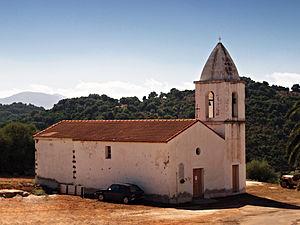
Osani est une commune française située dans la circonscription départementale de la Corse-du-Sud et le territoire de la collectivité de Corse. Elle appartient à l'ancienne piève de Sia, dans les Deux-Sevi.